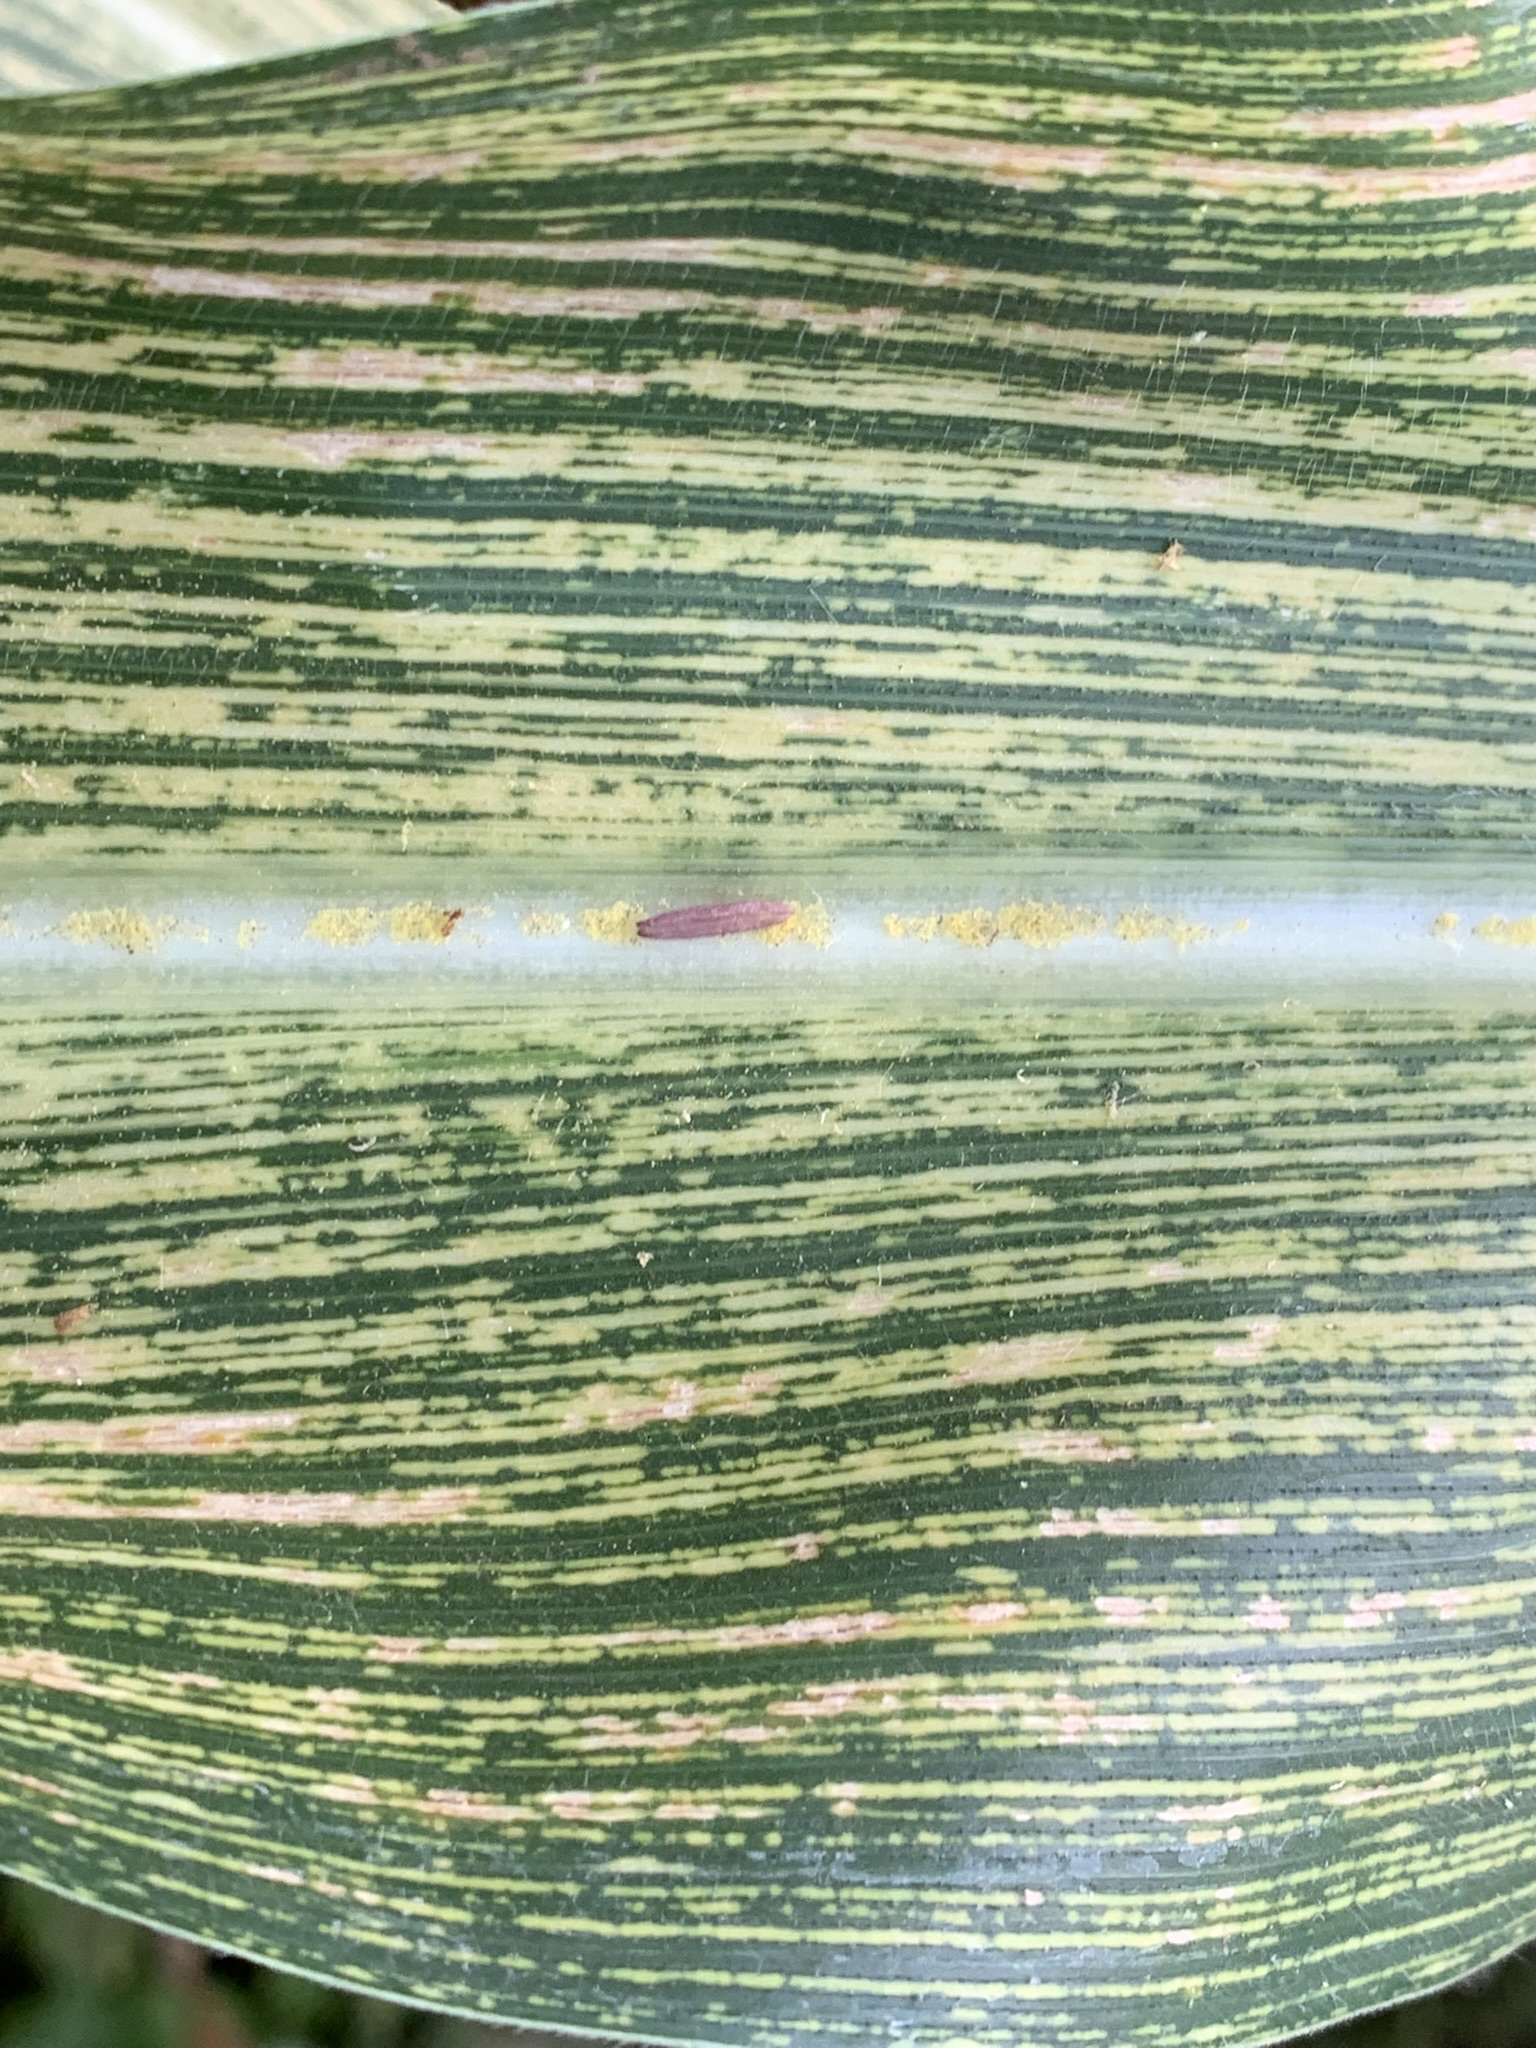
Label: MSV